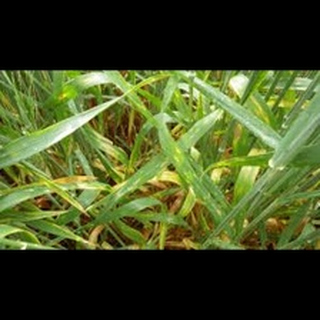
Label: wheat_leaf_blight